2012–13 Euro Hockey League

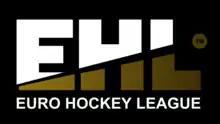

The 2012–13 Euro Hockey League was the sixth season of the Euro Hockey League, Europe's premier club field hockey tournament organized by the EHF. It was held at four different locations from October 2012 to May 2013.